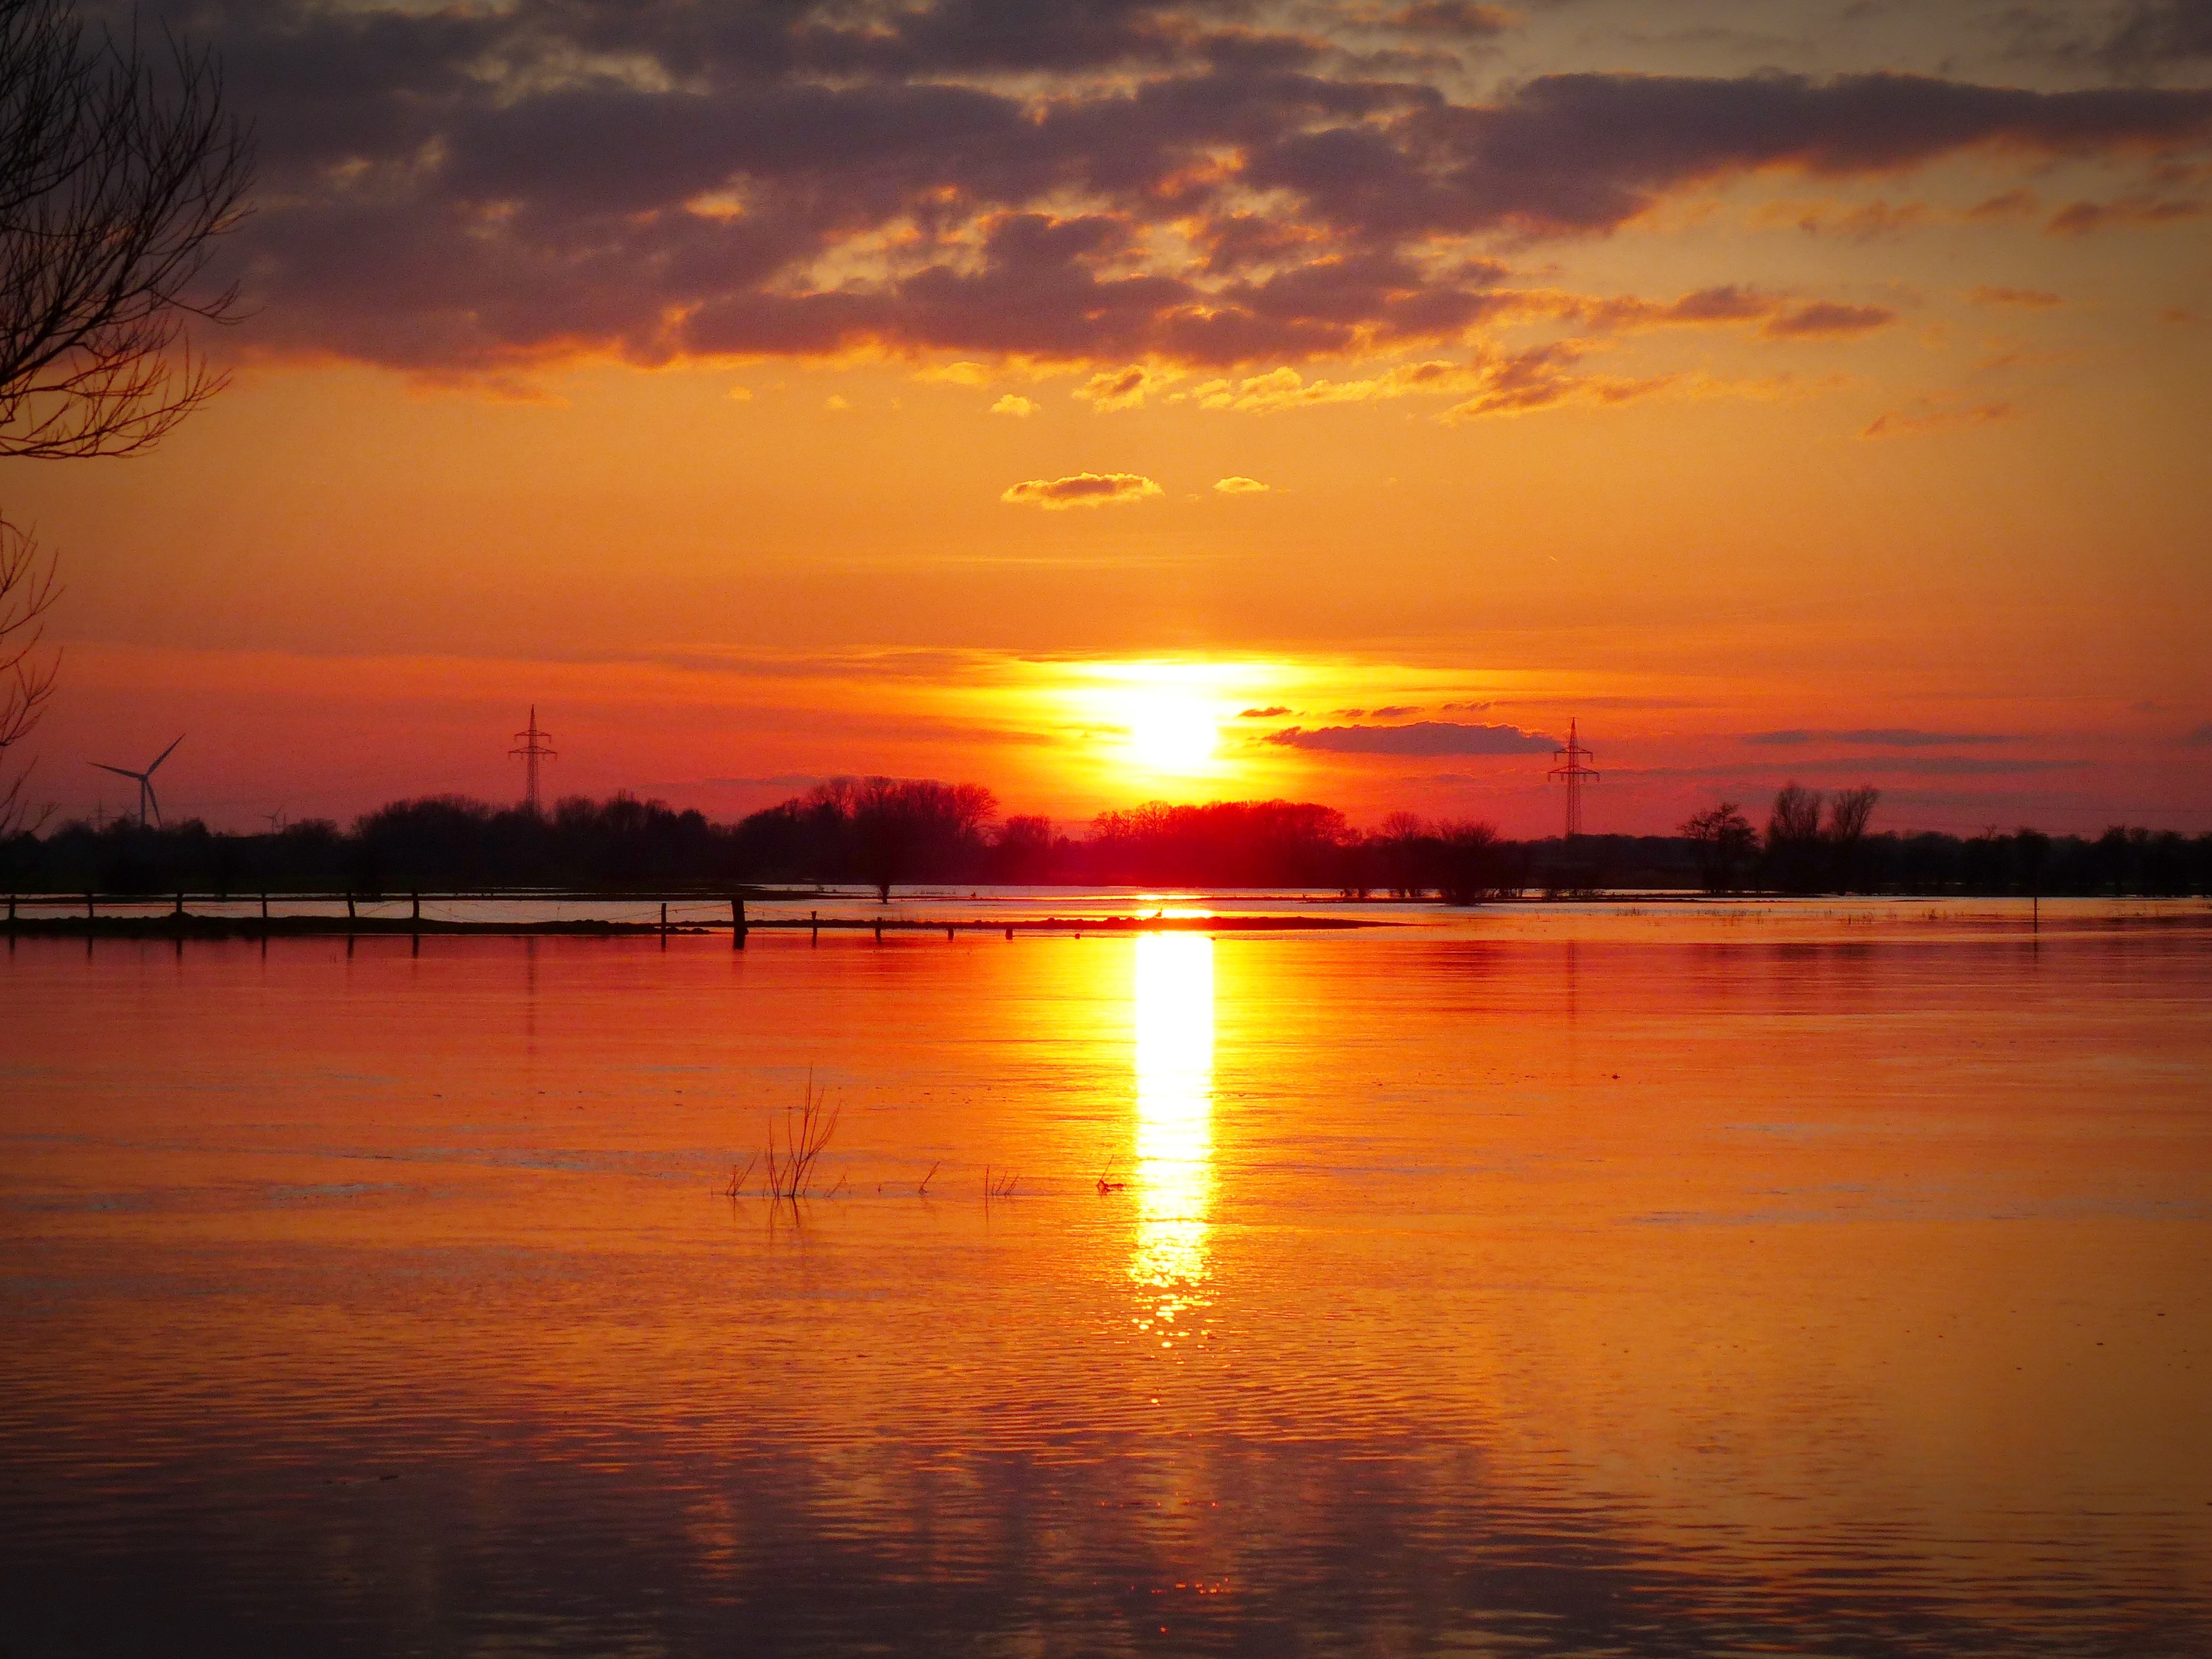
landscape, sea, water, horizon, cloud, sky, sun, sunrise, sunset, sunlight, morning, lake, dawn, dusk, evening, reflection, mood, abendstimmung, mirroring, afterglow, evening sky, red sky at morning